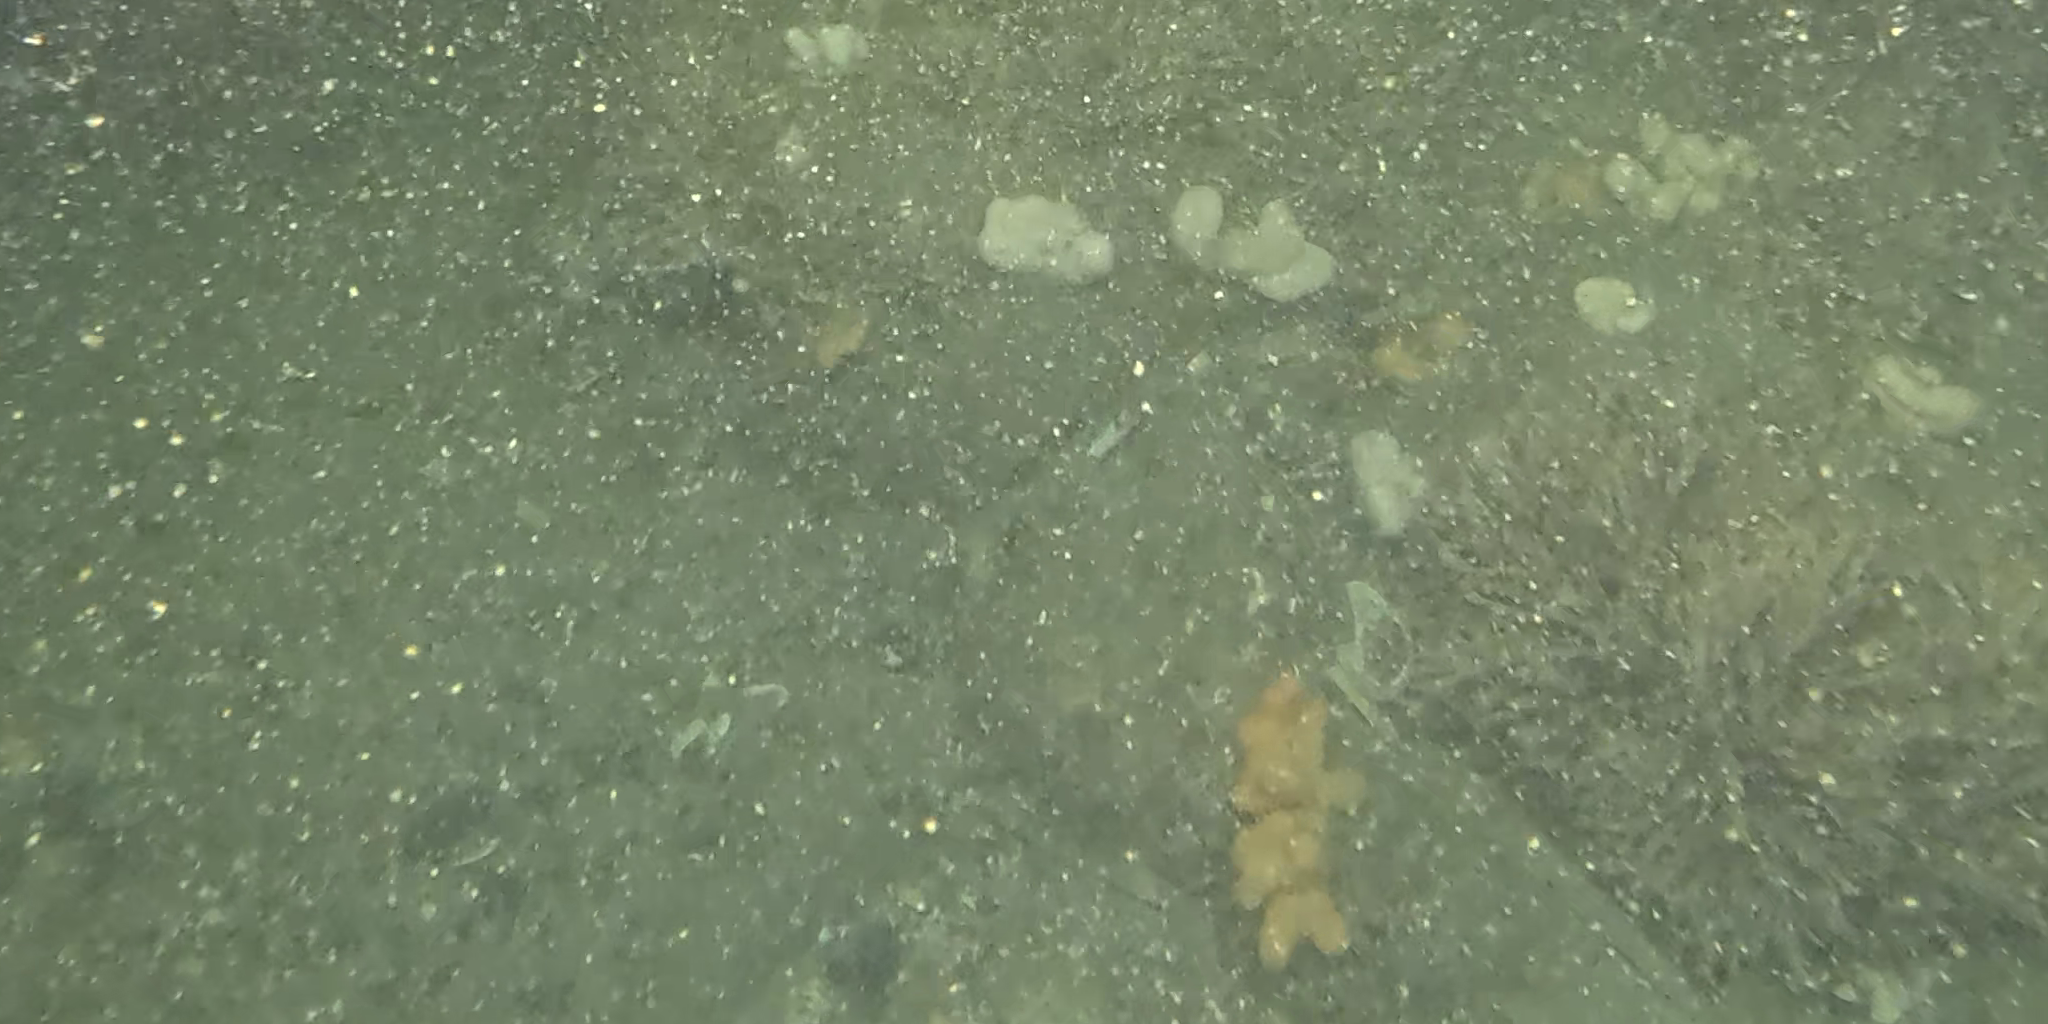
Seabed habitat: stone